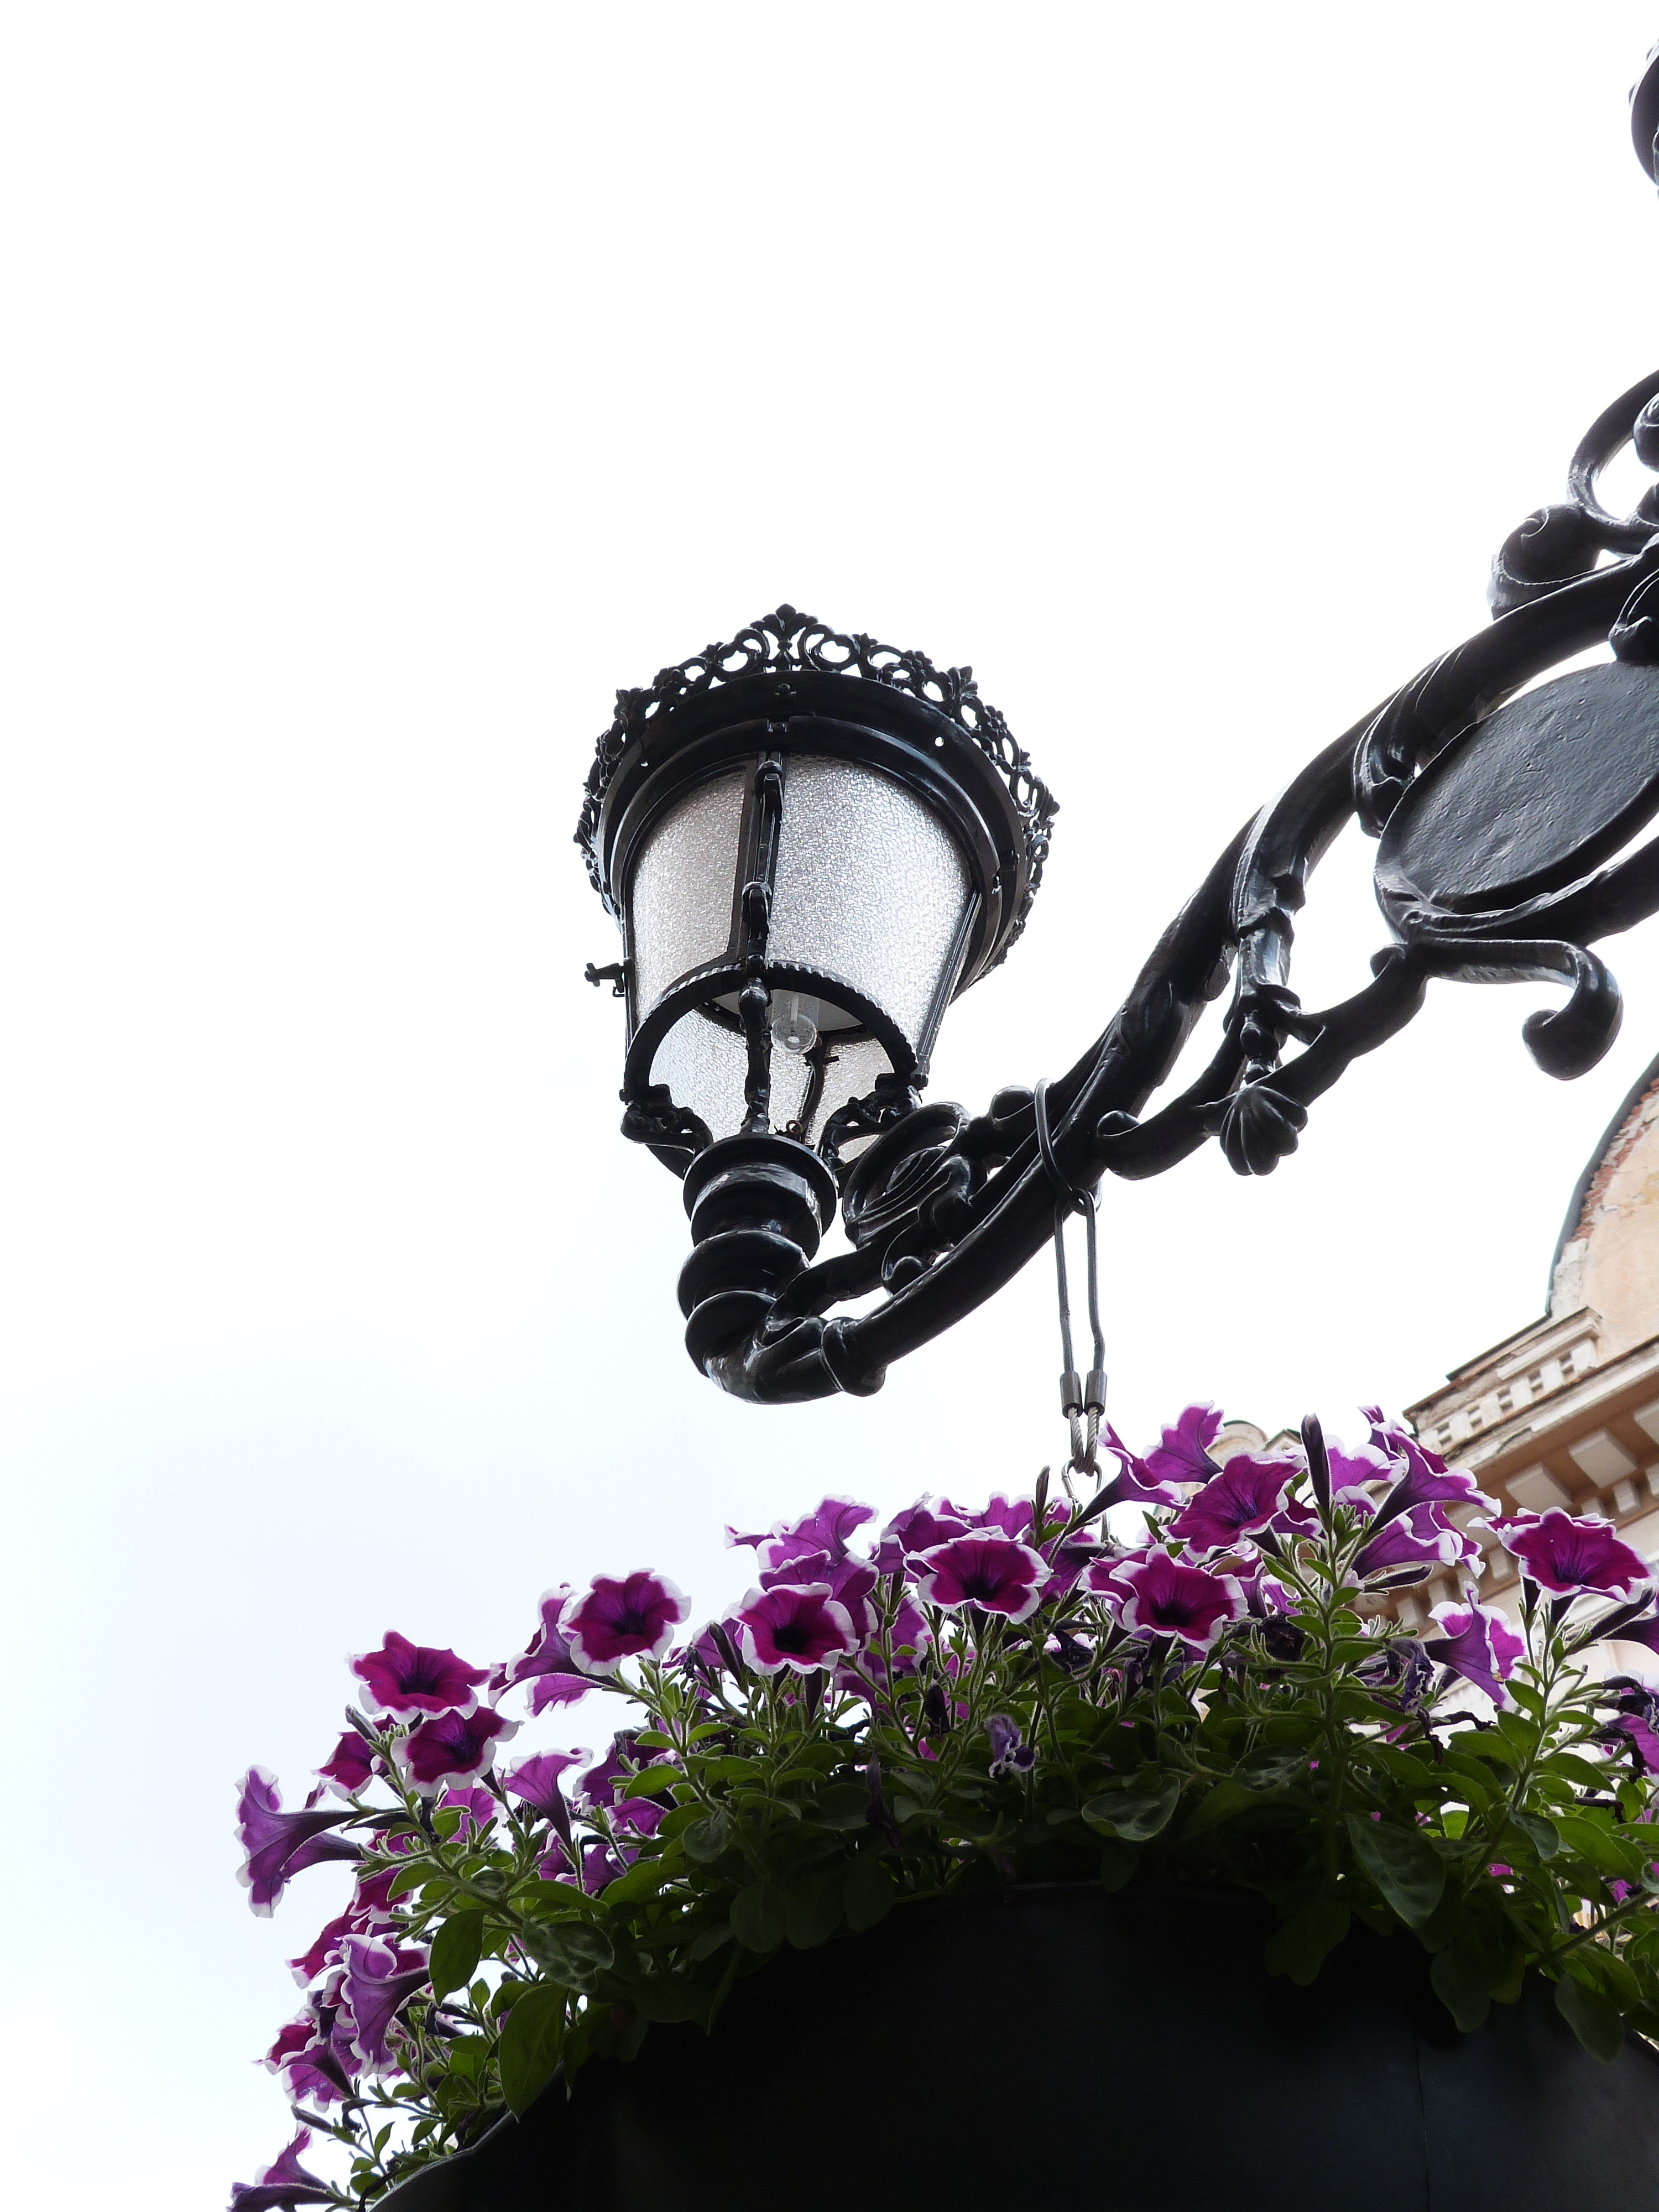
outdoor, flower, window, lantern, lamp post, lamp, lighting, flowers, ornate, decorative, electric, plovdiv